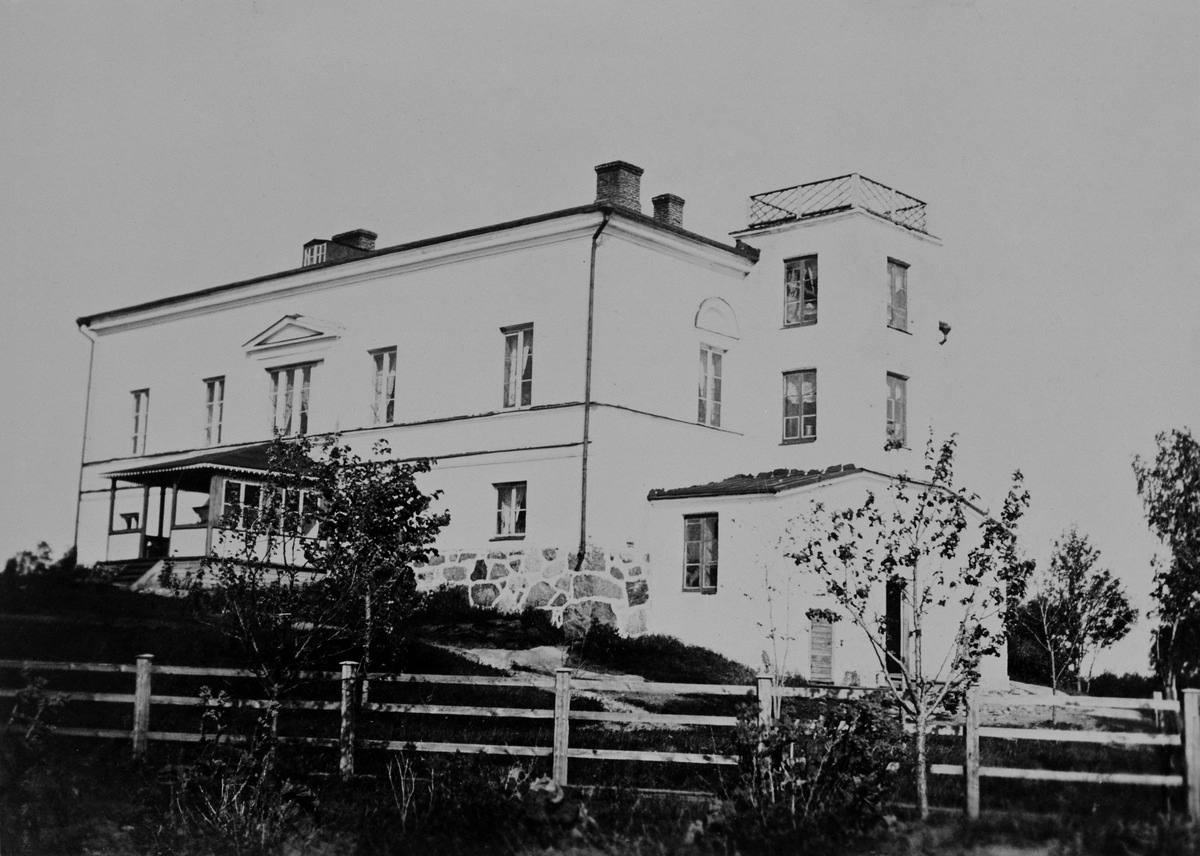
Lauttasaaren kartanon v
sisällön kuvaus: Lauttasaaren kartanon v. 1837 valmistunut päärakennus. (= Otavantie 10). mustavalkoinen
Kuvaaja: Mitterhusen, Karl, valokuvaaja
Ajankohta: kuvausaika 1895
Paikka: Suomi, Uusimaa, Helsinki, Lauttasaari Helsinki, Otavantie 10
Aiheet: saaret, aidat, asuinrakennukset, kartanot, julkisivut, kivijalat, sisäänkäynnit, kuistit, parvekkeet